Galeru Nagari Sujala Sravanthi Project

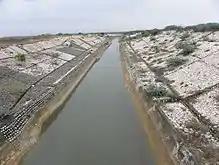
Canal in Nagari

Galeru Nagari Sujala Sravanthi Project or GNSS project is an irrigation project in Kadapa and Chitoor districts of Andhra Pradesh.